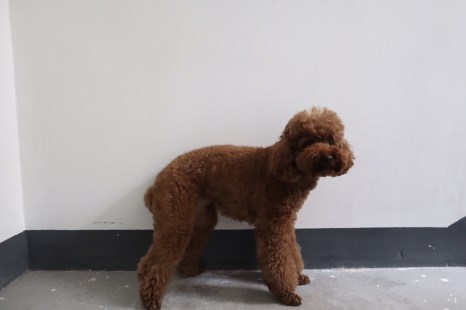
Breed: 7449-n000128-teddy